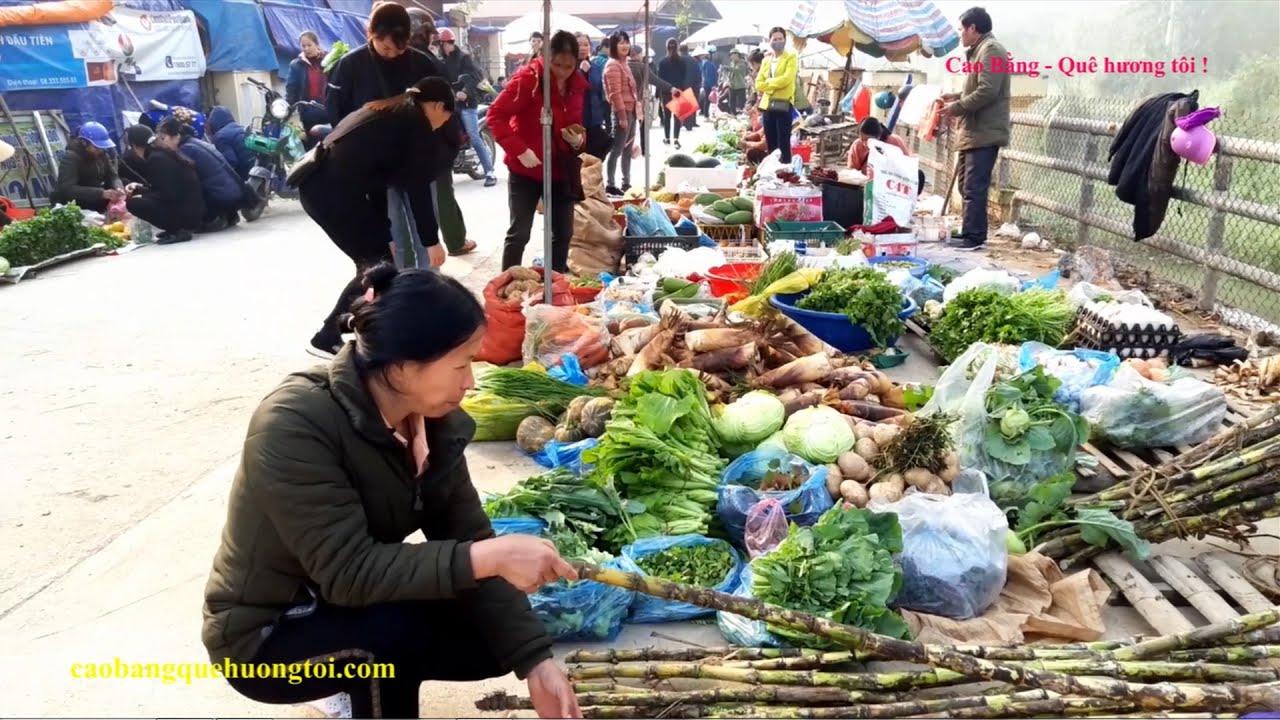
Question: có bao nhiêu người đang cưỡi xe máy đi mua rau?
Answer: một người